Durham Bulls

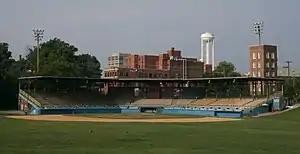
Durham Athletic Park in 2008

A new Durham Athletic Park was finally completed in April 1940, in time for an exhibition game between the Cincinnati Reds and Boston Red Sox, which attracted 5,574 fans. Only 1,587 turned out ten days later for the Bulls' first game of the season. On September 5, 1943, the last-place Bulls played their last Piedmont League game, beating Richmond 15-5. The following year, the Piedmont League became an all-Virginia league, and there was no baseball in Durham in 1944.